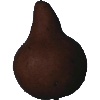
Label: images